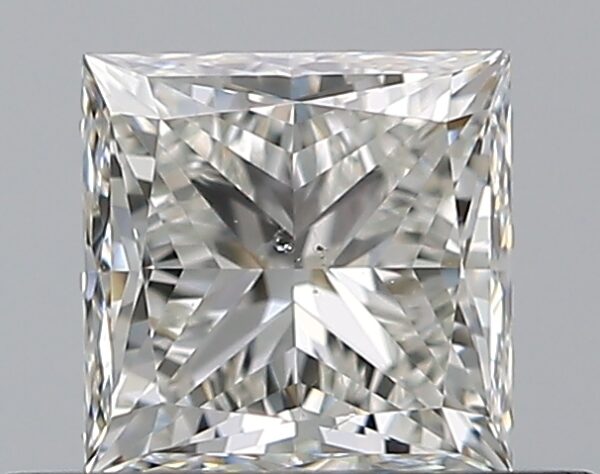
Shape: princess
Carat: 0.51
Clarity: SI1
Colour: I
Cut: EX
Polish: EX
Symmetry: EX
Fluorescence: N
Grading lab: GIA
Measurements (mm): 4.21 x 4.2 x 3.1